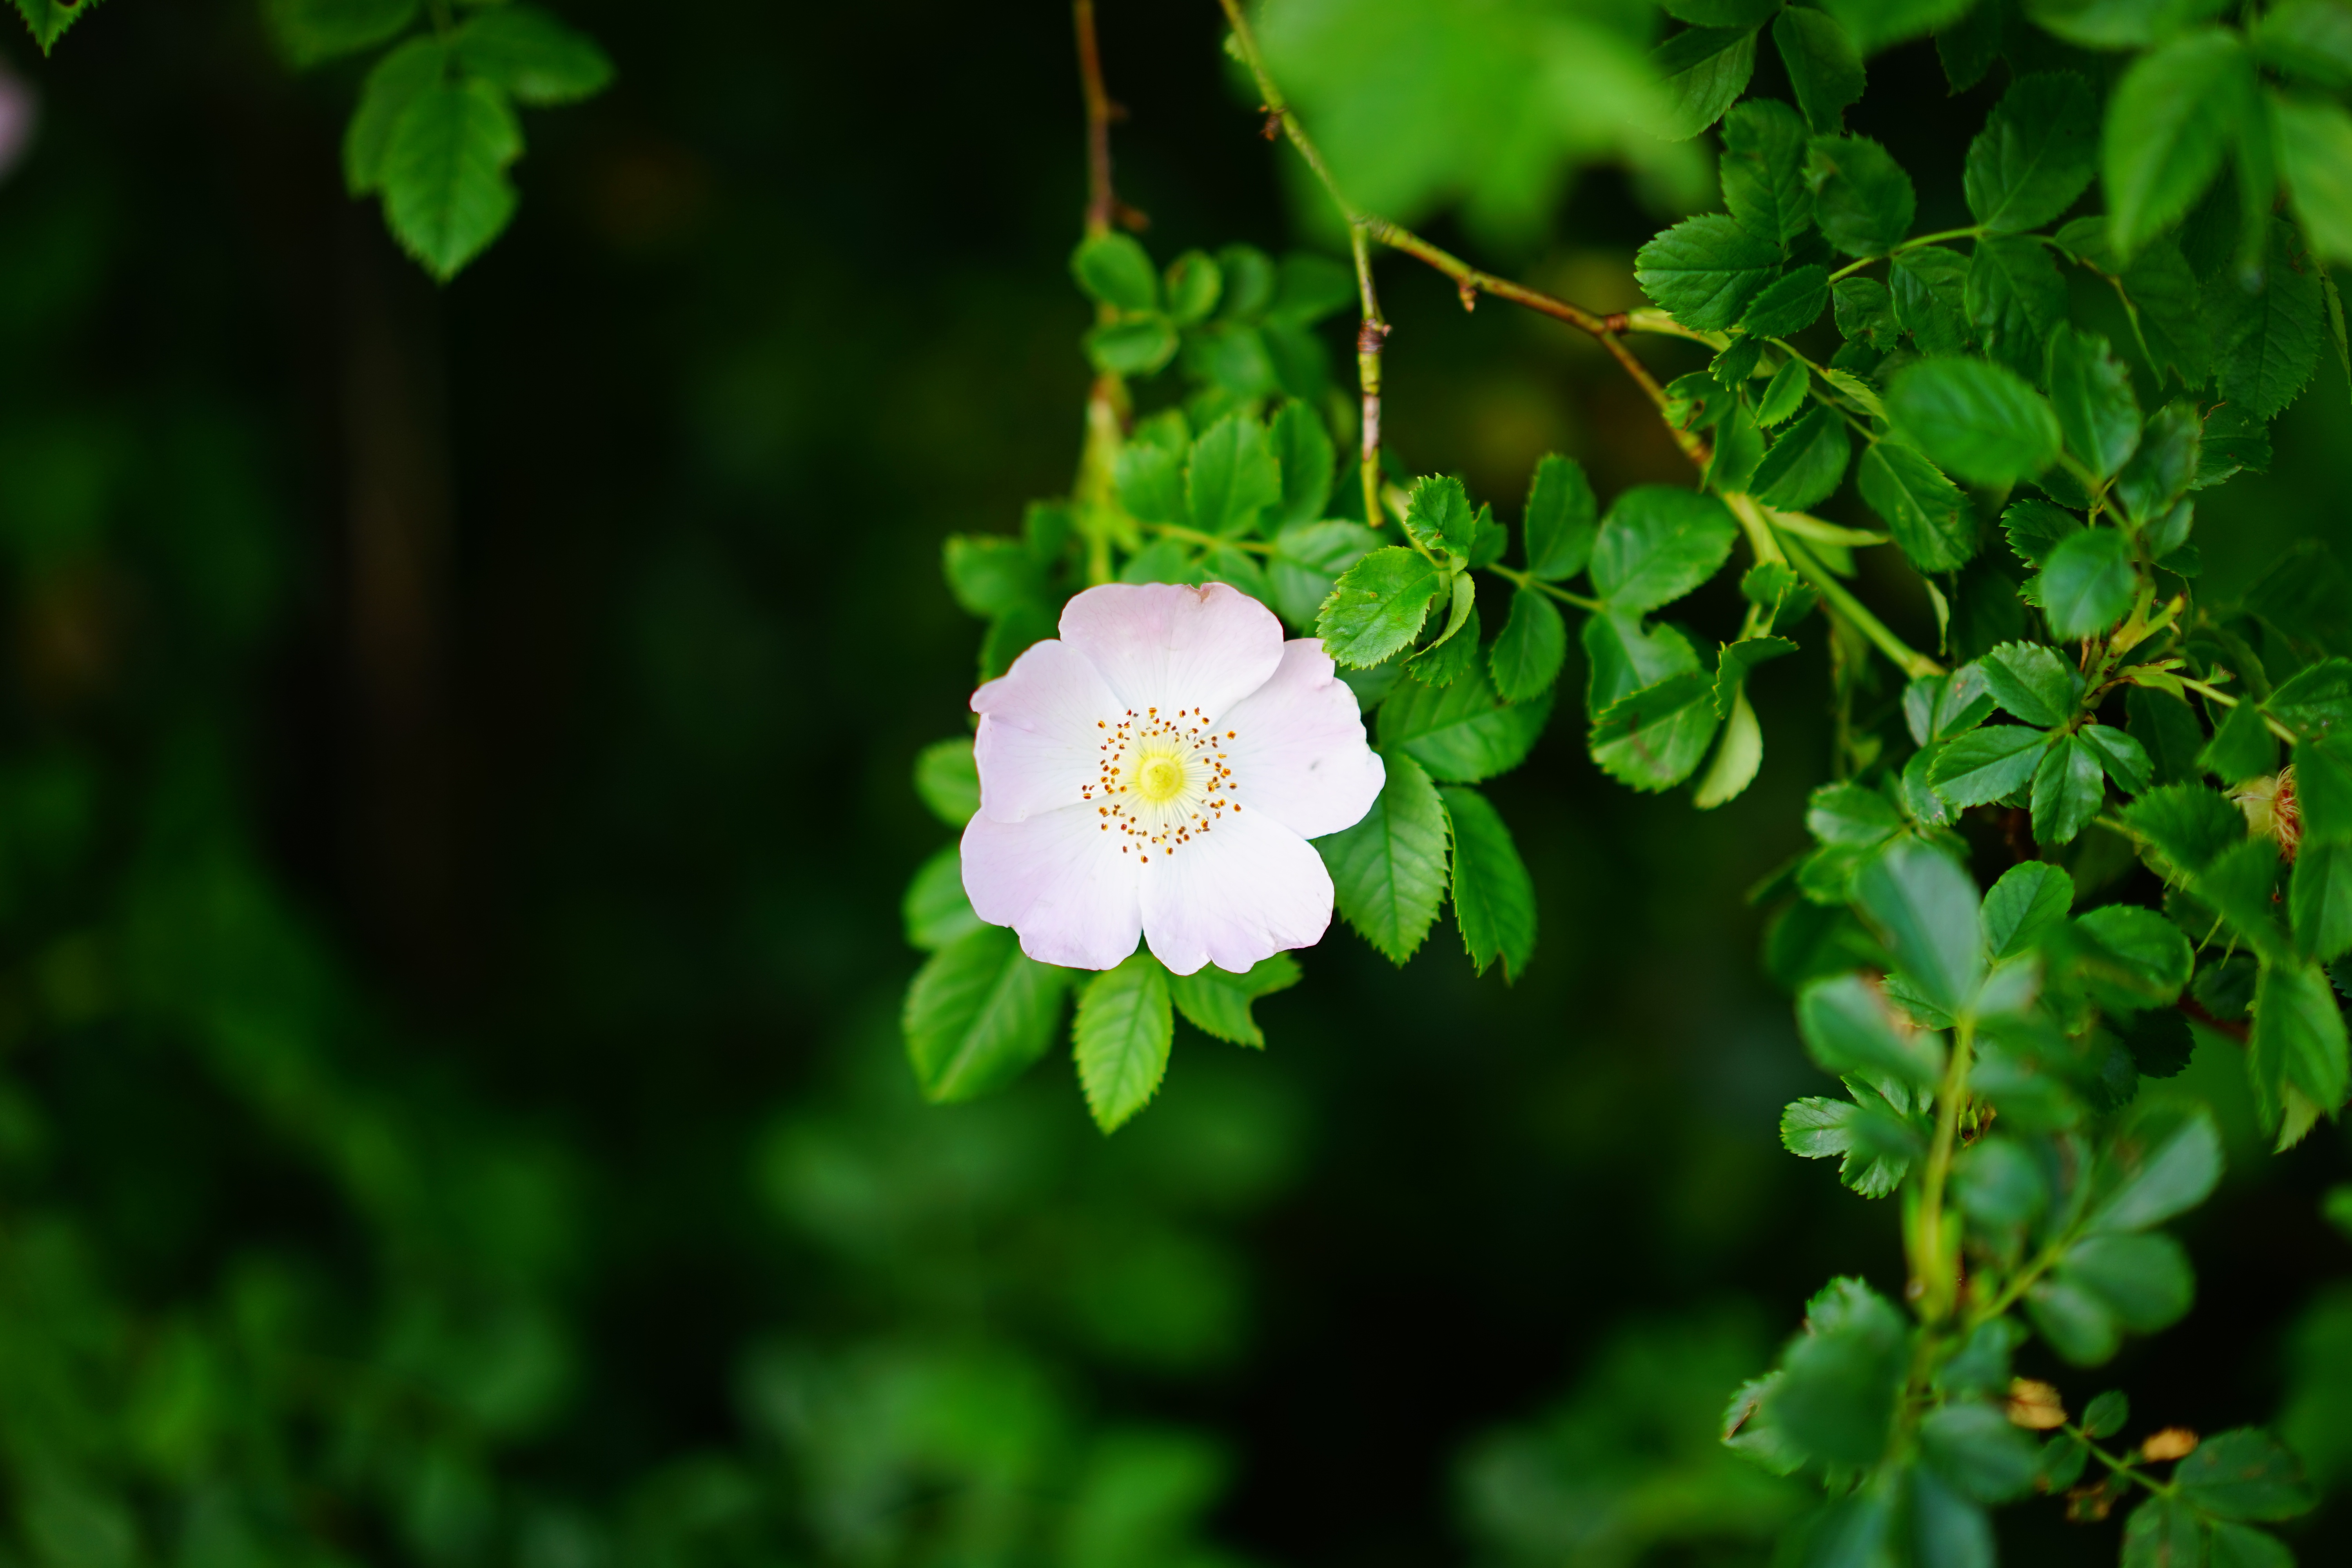
nature, branch, blossom, light, plant, sunlight, leaf, flower, bloom, rose, green, botany, pink, flora, wildflower, translucent, petals, shrub, hell, filigree, wild rose, rose bloom, back light, macro photography, dog rose, rosa canina, rose greenhouse, flowering plant, rosaceae, light pink, hedge plant, hageman rose, pioneer geh lz, halde plant, protection plantation, soil stabilizer, land plant